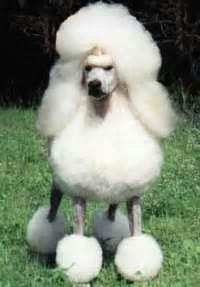
dog